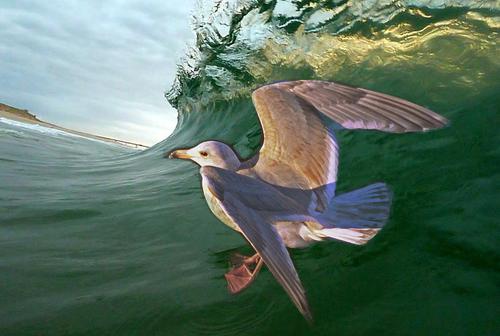
Bird species: Glaucous_winged_Gull
Bird type: waterbird
Background: water